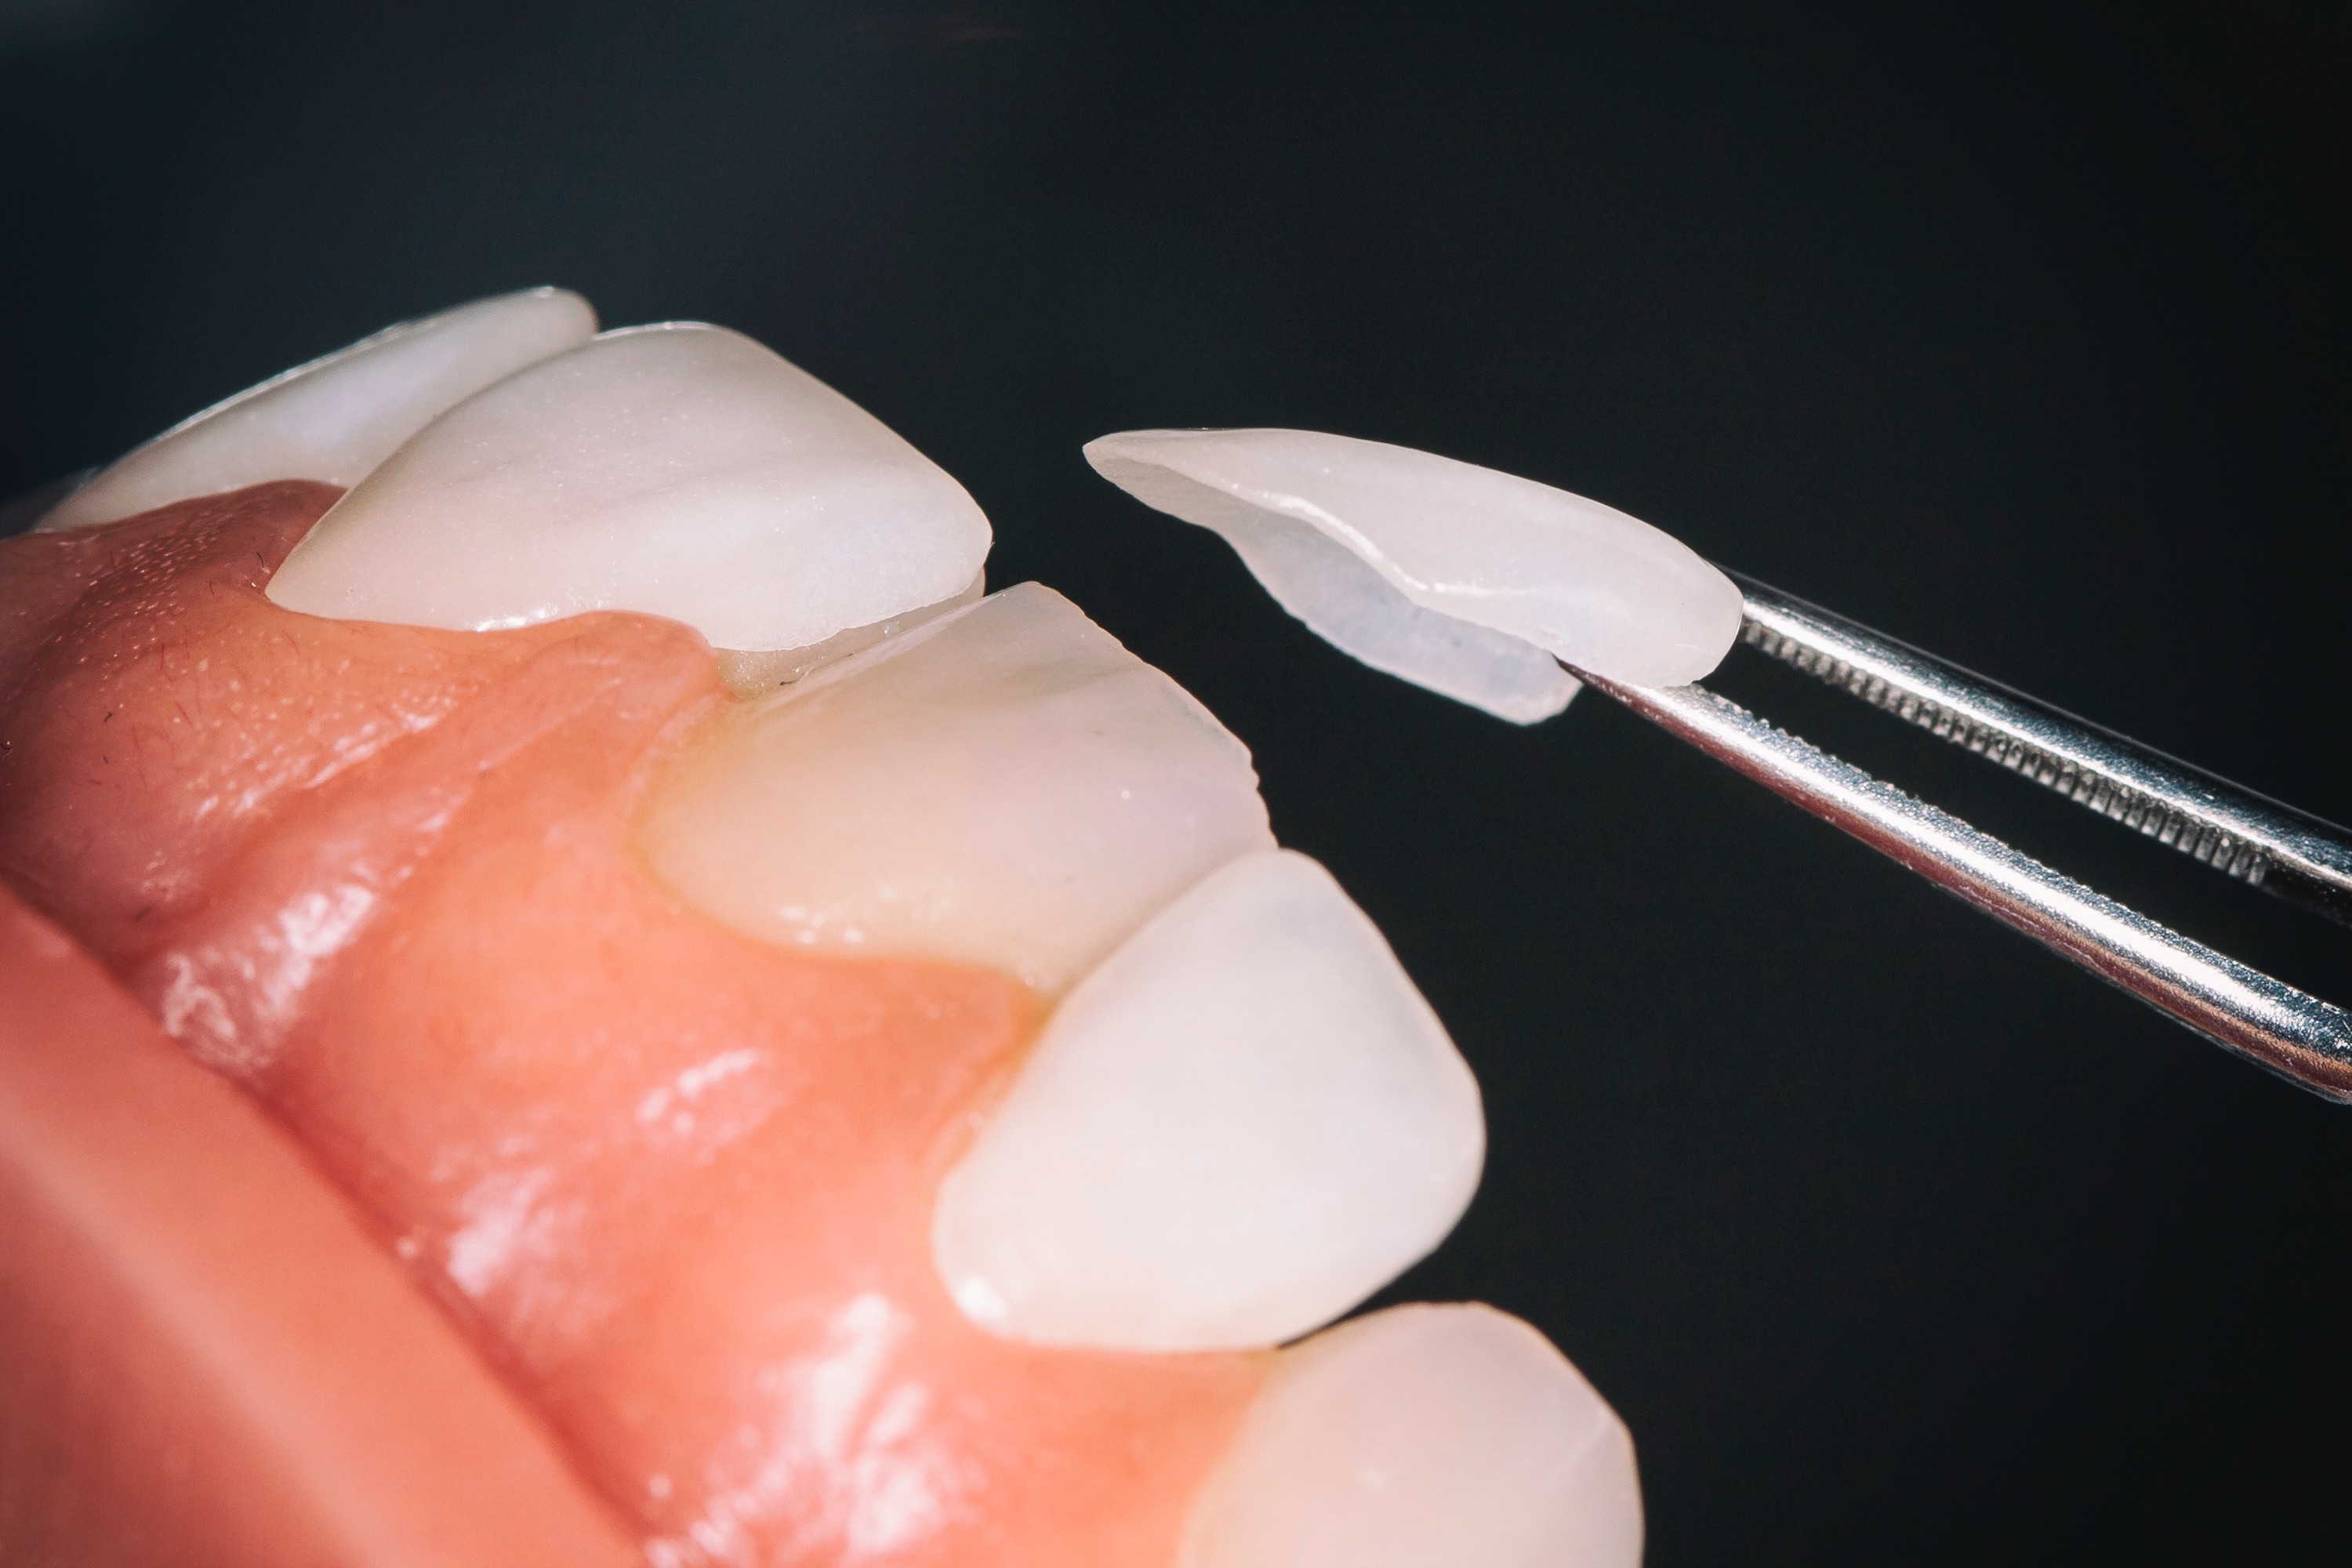
hand, leg, finger, nail, lip, mouth, human body, organ, tooth, cosmetics